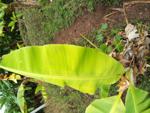
Label: xamthomonas